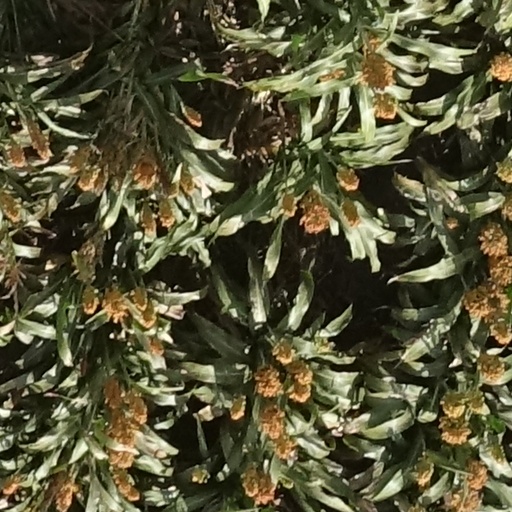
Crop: sorghum